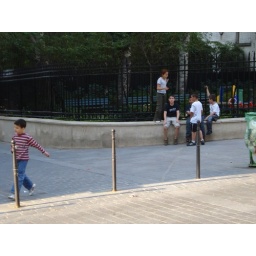
Kids playing in the street as we wind our way down the hill from Montmartre.